Cane Toads: The Conquest

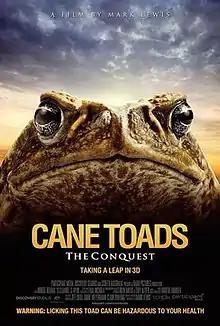
Film poster

Cane Toads: The Conquest, a 2010 documentary film by Mark Lewis, tracks the inexorable decades long march of the invasive cane toad across Australia, a "sequel of sorts" to his 1988 cult classic, "". It is described as an "irreverent" blend of "history, nature footage, re-enactments and colorful testimony," documenting what is widely considered to be one of Australia's biggest environmental disasters through its effect on people. It was filmed in 3D.